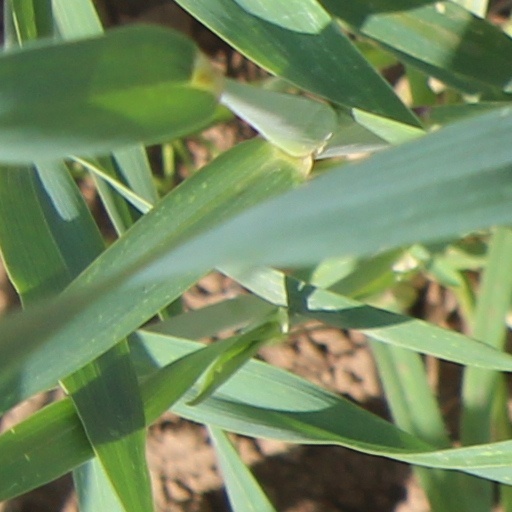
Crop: wheat